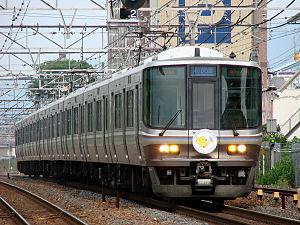
La ligne Biwako est le nom donné à une partie de la ligne principale Tōkaidō entre les gares de Maibara et Kyoto et de la ligne principale Hokuriku entre les gares de Maibara et Nagahama. Elle appartient au réseau de la JR West.